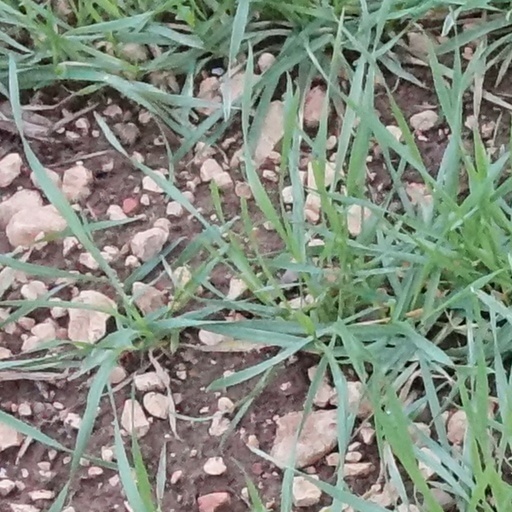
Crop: wheat